Alexander the Great

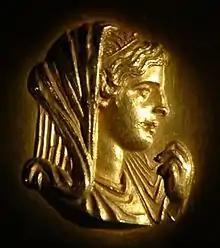
Roman medallion depicting Olympias, Alexander's mother

Several legends surround Alexander's birth and childhood. According to the ancient Greek biographer Plutarch, on the eve of the consummation of her marriage to Philip, Olympias dreamed that her womb was struck by a thunderbolt that caused a flame to spread "far and wide" before dying away. Sometime after the wedding, Philip is said to have seen himself, in a dream, securing his wife's womb with a seal engraved with a lion's image. Plutarch offered a variety of interpretations for these dreams: that Olympias was pregnant before her marriage, indicated by the sealing of her womb; or that Alexander's father was Zeus. Ancient commentators were divided about whether the ambitious Olympias promulgated the story of Alexander's divine parentage, variously claiming that she had told Alexander, or that she dismissed the suggestion as impious.